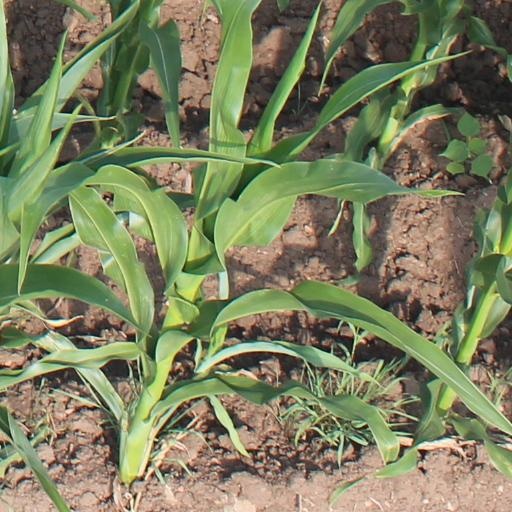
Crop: maize; corn